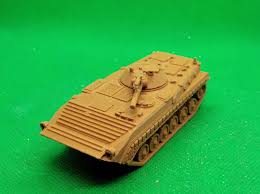
Label: BMP-1